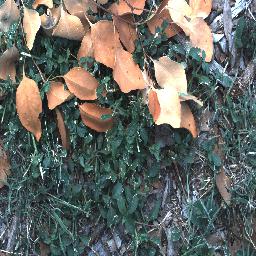
Label: negative